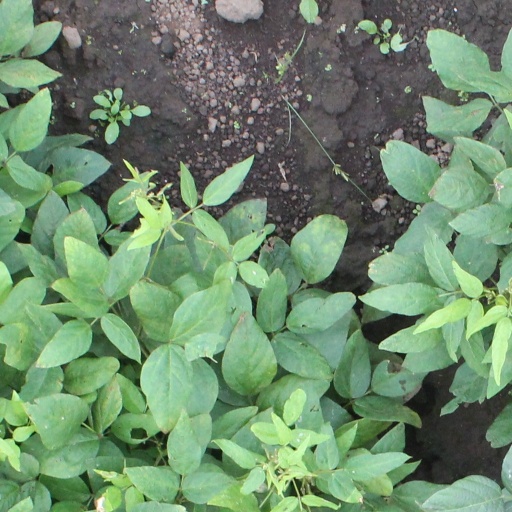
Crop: soybean